Till the World Ends

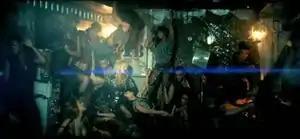
Spears in a scene reminiscent of the music video for "I'm a Slave 4 U" (2001)

The video begins with the words "December 21st, 2012" flashing on screen, the day that refers to the fulfillment of the Great Cycle, Baktun in the Mayan calendar. Spears appears strutting in an underground party wearing a studded leather jacket and stockings. Several people are seen running to a manhole and enter the sewer system to arrive to the party. This is followed by a dance routine in which Spears is wearing a sequined bodysuit and a small jacket with shoulder pads accompanied by female dancers. During the video, there are scenes of buildings burning and debris falling, as well as intercut scenes of Spears in front of an illuminated background. As the second verse begins, she dances provocatively with her male dancers. In the last chorus, the sun rises while water is sprayed through the dance floor and the earthquake and meteor shower subside. The video ends with Spears coming out of a manhole wearing the red bodysuit and smiling.